Tectonics on icy moons

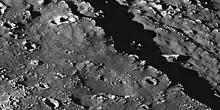
This mosaic of two images shows an area within the Valhalla region on Jupiter's moon, Callisto. North is to the top of the mosaic and the Sun illuminates the surface from the left. The smallest details that can be discerned in this picture are knobs and small impact craters about across. The resolution is per picture element, and the mosaic covers an area approximately across. A prominent fault scarp crosses the mosaic. This scarp is one of many structural features that form the Valhalla multi-ring structure.

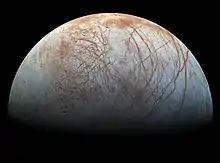
Europa

Voyager 2 and Galileo mission imagery revealed a highly fractured surface on Europa devoid of cratering, suggesting that the surface is regularly young and subject to resurfacing. Dilational bands appear morphologically similar to spreading ridges on Earth, and therefore suggest that warm ice ascends upwards to form the bands. However, compressional deformation features are sparse and too small to accommodate spreading from the dilational bands. A subduction mechanism is a key to the ice tectonics hypothesis on Europa. For subduction to occur, convection within or below the ice crust must exert stresses that exceed the strength of the overlying ice crust. But to hold a tenable tectonics hypothesis, one must explain how ice sinks below the surface. If the crustal ice porosity exceeds ~1%, subduction is unlikely, but the high concentrations of salt within the ice make subduction possible with porisities up to 10%. Subduction may occur if differences in salt content exceed 5% between the overriding plate and the subducting plate. However, the processes and conditions that initiate subduction are still poorly explained.